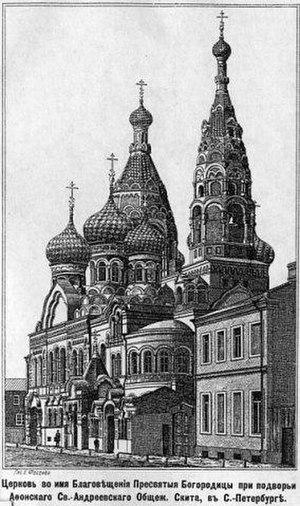
Saint-Pétersbourg. .